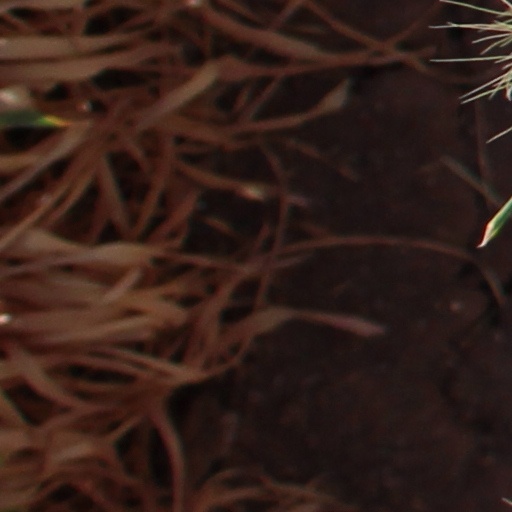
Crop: wheat